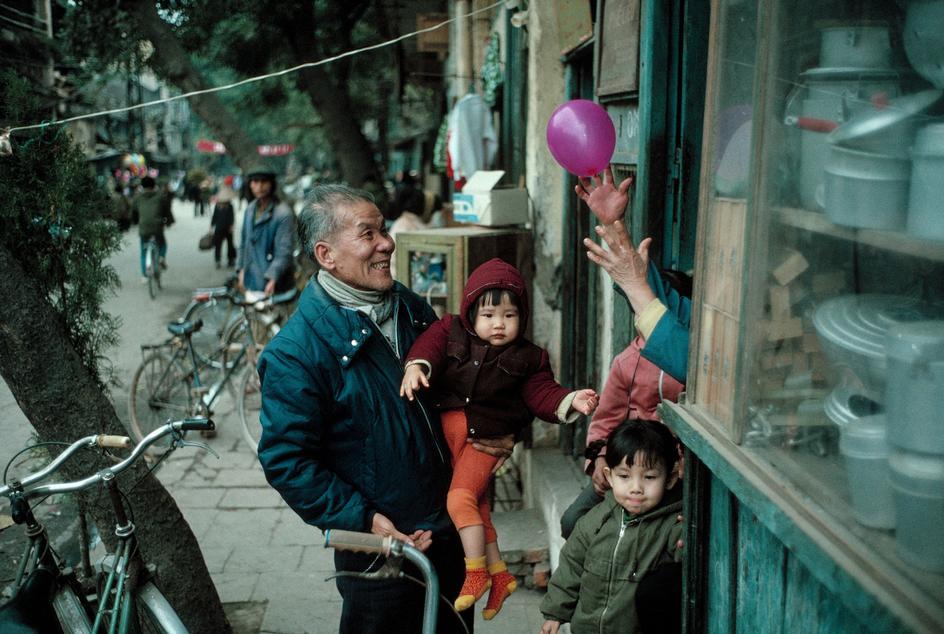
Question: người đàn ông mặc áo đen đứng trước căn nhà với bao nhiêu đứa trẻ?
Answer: hai đứa trẻ